Mablethorpe loop railway

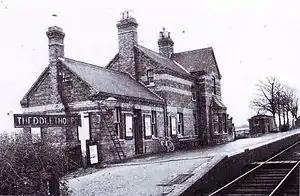
Theddlethorpe railway station

Mablethorpe was always popular with people from the Nottingham area. From the early days there was a weekday through train between the two, via Grantham and Boston. This service operated until the outbreak of war in 1939. By 1914, on peak summer Saturdays, there were four return through-trains between Nottingham and Mablethorpe, and one each from Leicester, Leeds and Bradford, and Manchester via Sheffield.